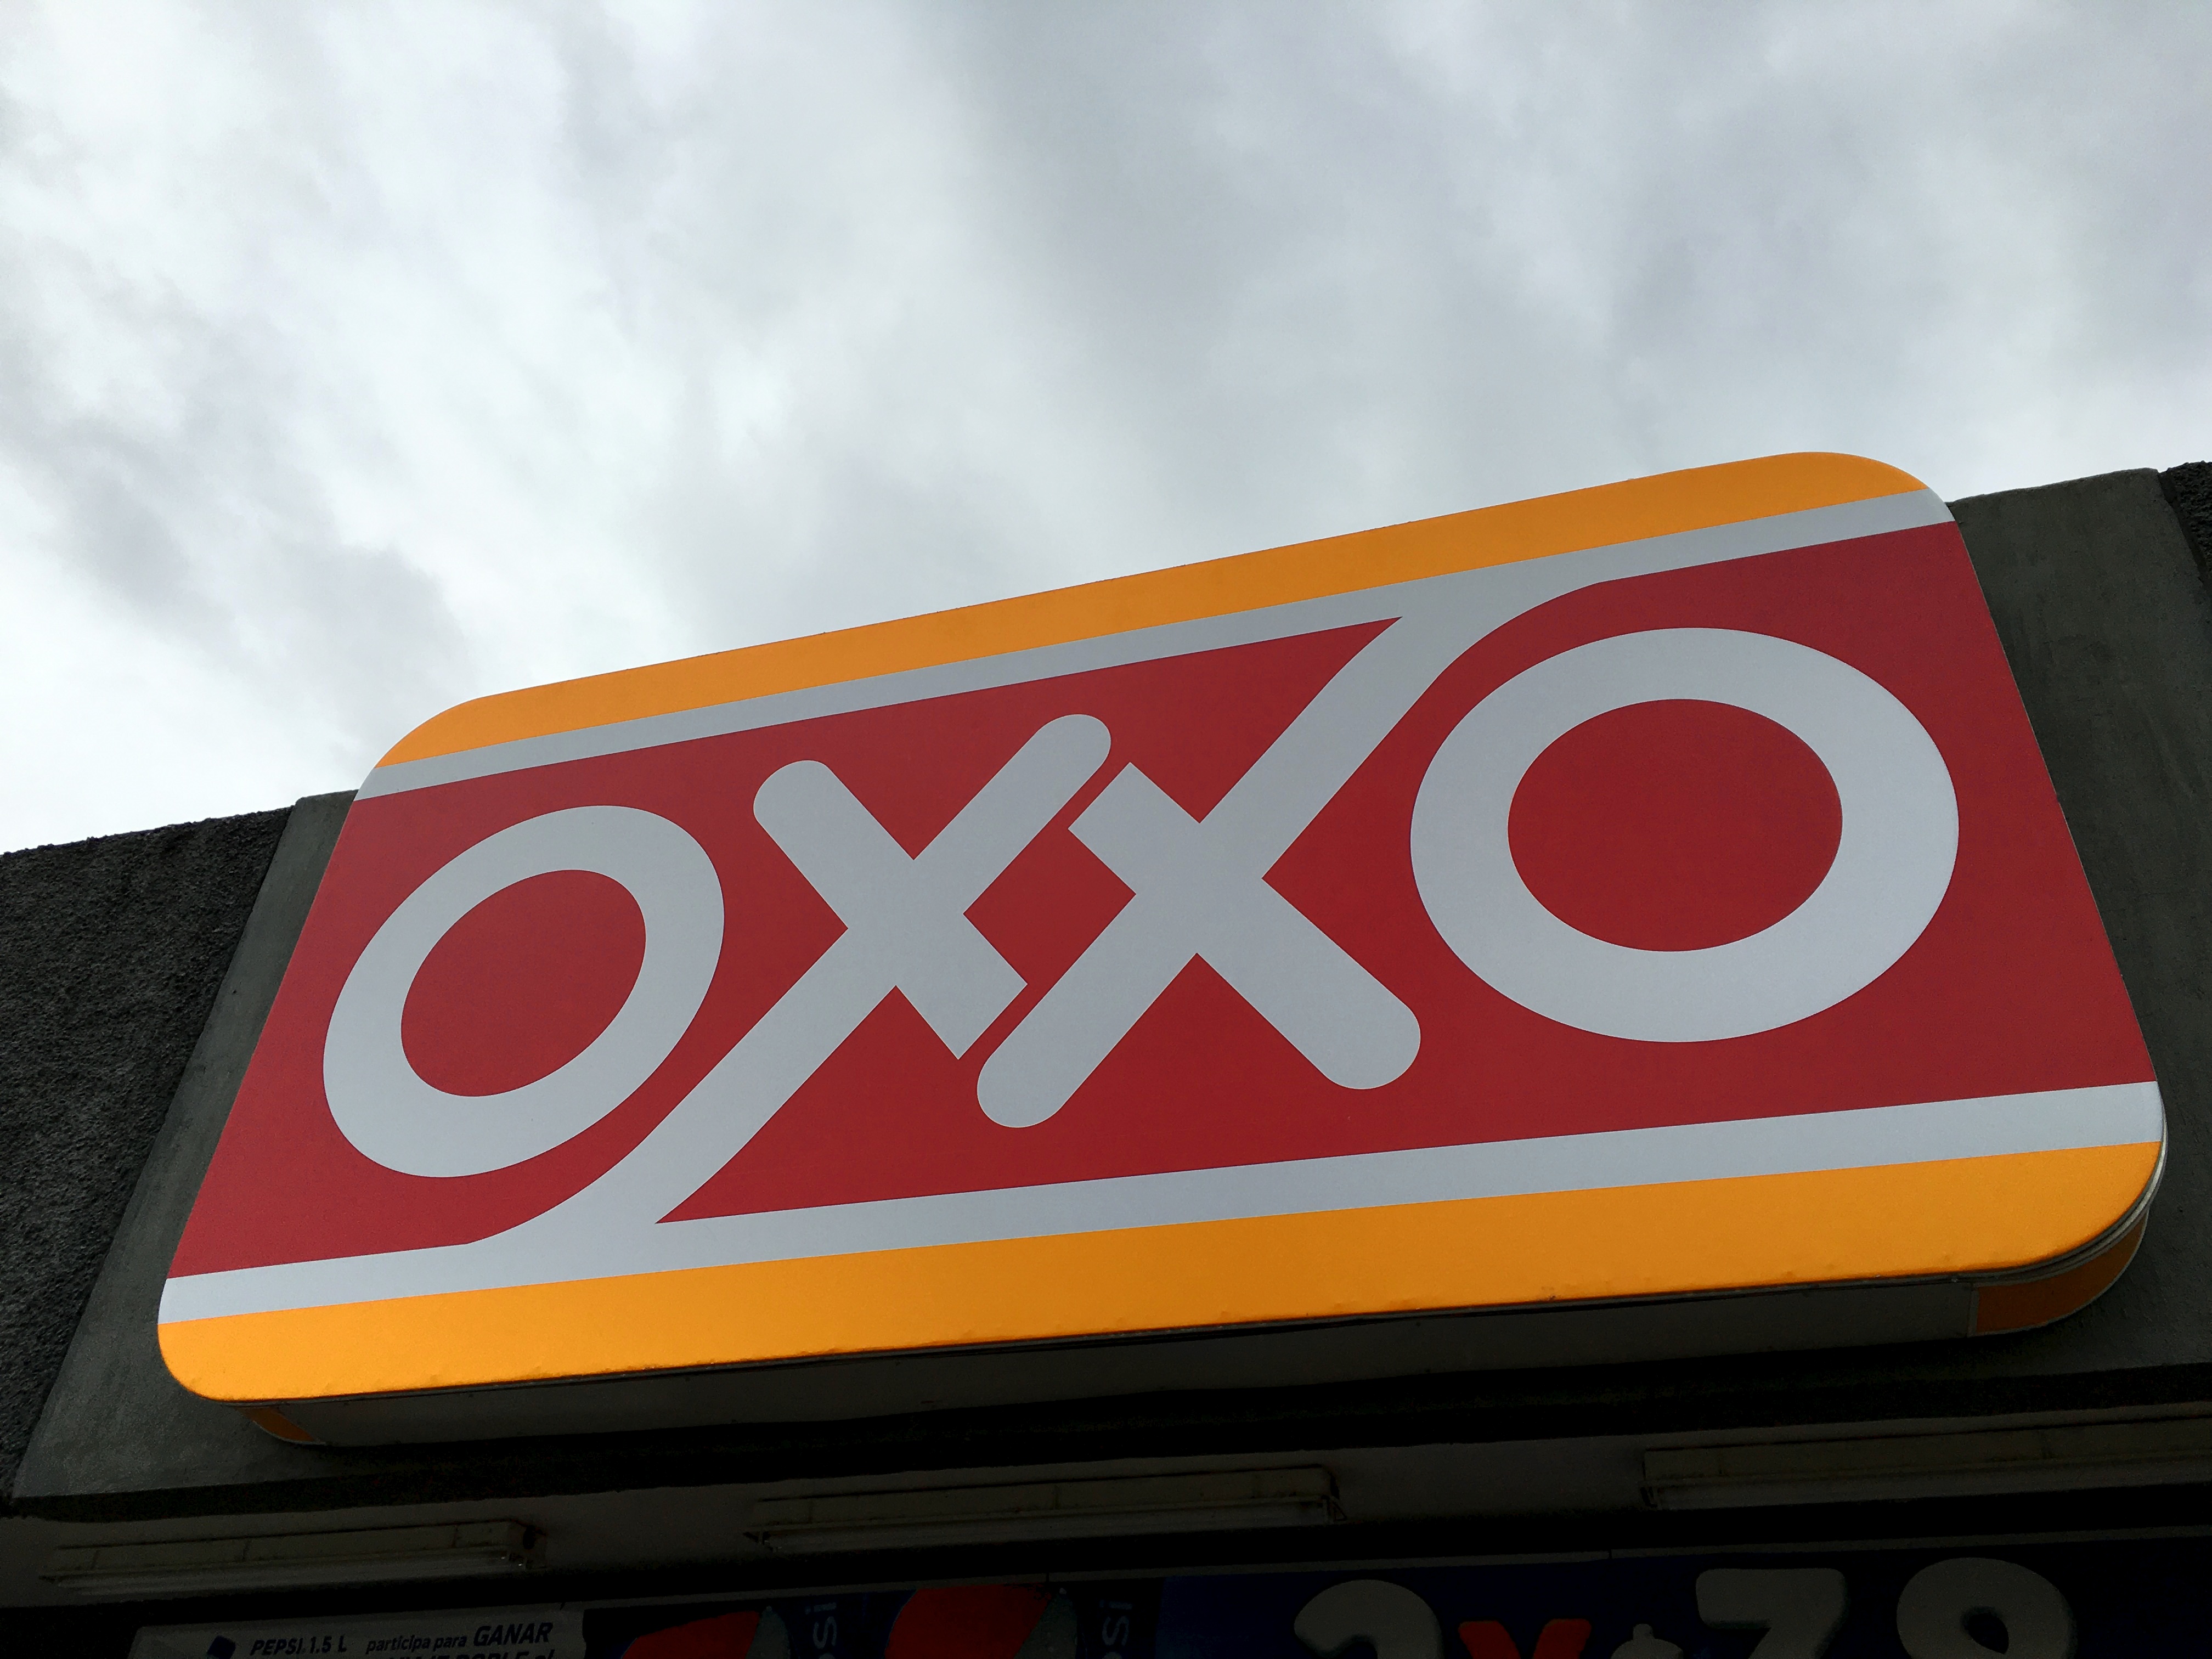
advertising, sign, red, color, signage, shape, traffic sign